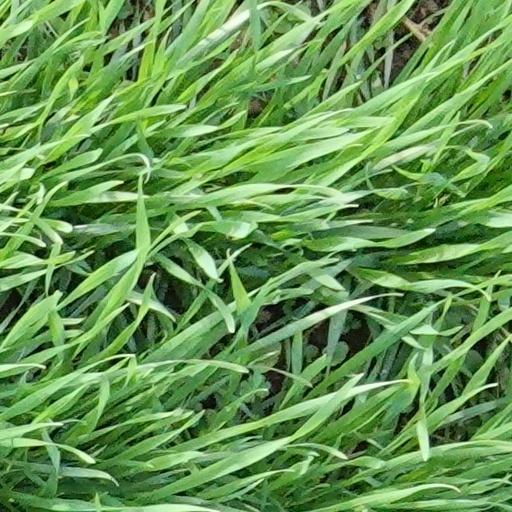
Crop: wheat